Murlough Bay

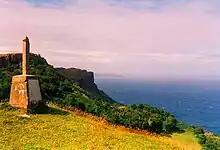
Cross erected to commemorate Sir Roger Casement

Murlough Bay is a bay on the north coast of County Antrim, Northern Ireland between Fair Head and Torr Head. Known for its remote location, the area overlooks Rathlin Island and has views across the Irish Sea to the Mull of Kintyre, Islay, Jura and other Scottish islands.